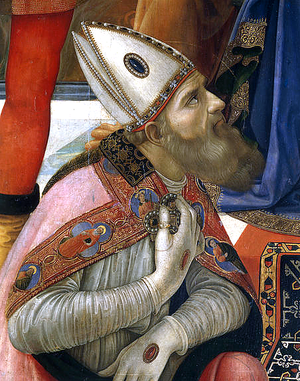
Saint Juste de Volterra
Ceci est la liste des évêques d'Urgell, qui ont administré le diocèse d'Urgell de sa création, en 527, à aujourd'hui. La Seu d'Urgell, siège de l'évêché est une cité de Catalogne en Espagne.
Juste Iᵉʳ d'Urgell, mort vers 546, est un saint chrétien, premier évêque d'Urgell.